Ichijo's Wet Lust

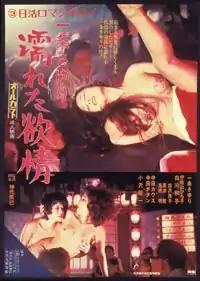
Theatrical poster

"aka" Ichijo's Wet Desire, Drenched Passion, Sayuri Ichijo: Moist Desire, Following Desire "and" Sayuri Ichijō: Wet Lust is a 1972 Japanese film in Nikkatsu's "Roman porno" series, directed by Tatsumi Kumashiro and starring the famous stripper Sayuri Ichijō as herself, and co-starring Kazuko Shirakawa and Hiroko Isayama. Considered one of the best films in the series, in 1999 Japanese critics voted it one of the 100 best Japanese films of the 20th century.